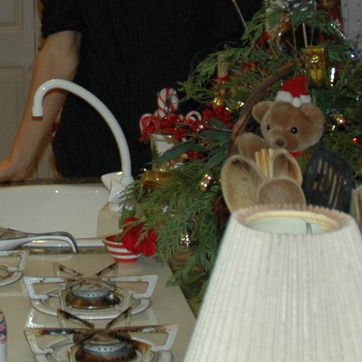
Material: foliage